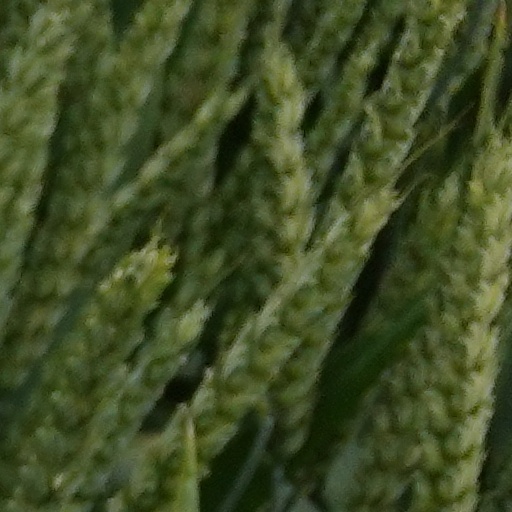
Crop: wheat